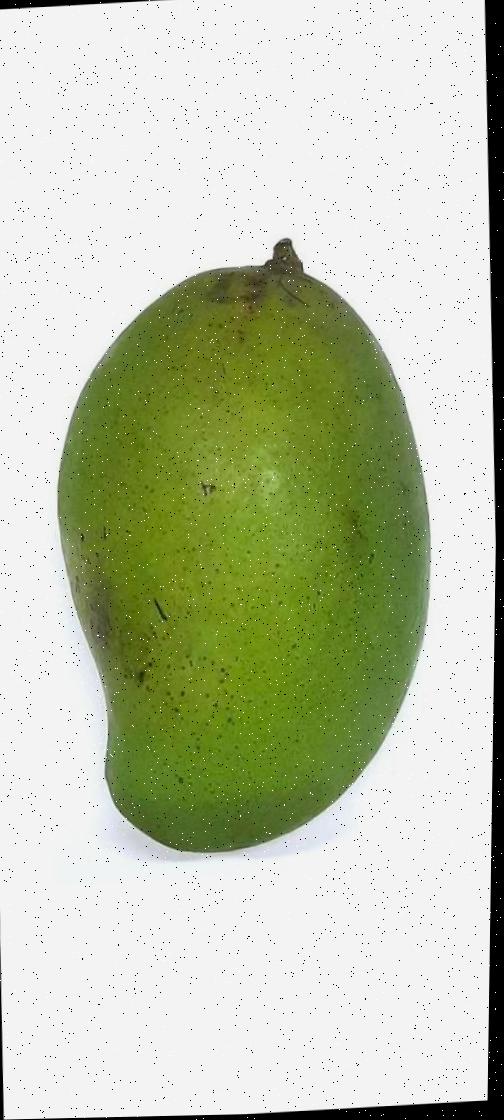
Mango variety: Rupali